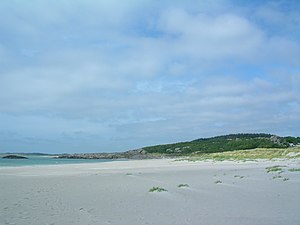
Ogna
Sandstrand ved Ogna.
Ogna er et byområde i den sydlige del af Hå kommune i Rogaland. Området har 336 indbyggere per 1. januar 2013, og ligger omtrent fire kilometer nord for Sirevåg og ca. 19 kilometer syd for kommunecentret Varhaug. Geografisk set ligger Ogna i det kuperede Dalane, lige syd for det flade Jæren.